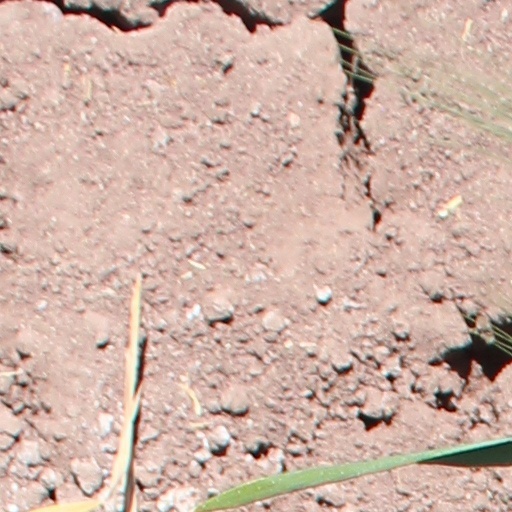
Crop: wheat